Partition (politics)

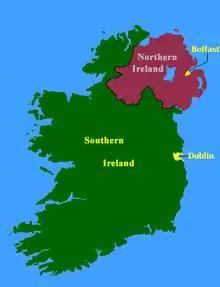
The island of Ireland after partition between the primarily Irish nationalist Southern Ireland (today the Republic of Ireland) and the Irish unionist-majority Northern Ireland (today part of the United Kingdom of Great Britain and Northern Ireland).

In international relations, a partition is a division of a previously unified territory into two or more parts.